Mazzella Field

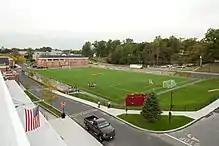
View of the stadium in 2009

Mazzella Field is a 2,400 seat soccer-specific stadium on the campus of Iona College in New Rochelle, New York. It is home to the Iona Gaels soccer, lacrosse, and rugby union teams, as well as the women's New York Magic of United Women's Soccer.